Beketaten

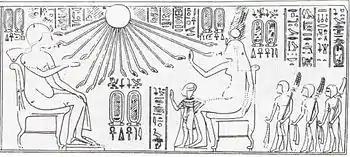

Beketaten is only known from the Amarna tomb of Huya, who was Queen Tiye's steward. She is depicted in two scenes. In the first, Queen Tiye is shown seated opposite Pharaoh Akhenaten and Queen Nefertiti. In one scene Beketaten is shown seated on a small chair next to her mother Tiye, and in the other banquet scene Beketaten is shown standing next to Tiye. On the east wall of Huya's tomb Akhenaten is shown leading his mother Tiye to a temple. They are accompanied by Beketaten as they enter the temple.